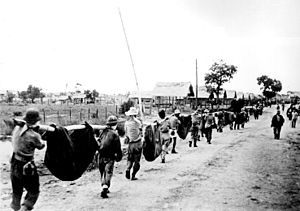
Dødsmarchen på Bataan / Dødsmarchen
De marcherende bærer deres sårede kammerater
Dødsmarchen på Bataan var en japansk krigsforbrydelse, som i 1942 blev begået mod amerikanske og filippinske krigsfanger på Filippinerne i den indledende fase af Stillehavskrigen under 2. Verdenskrig